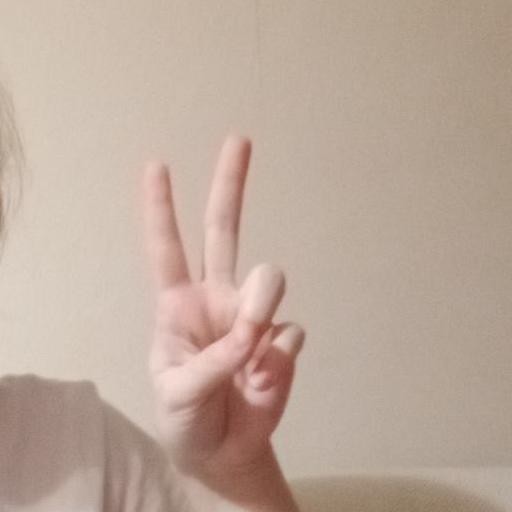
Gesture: peace